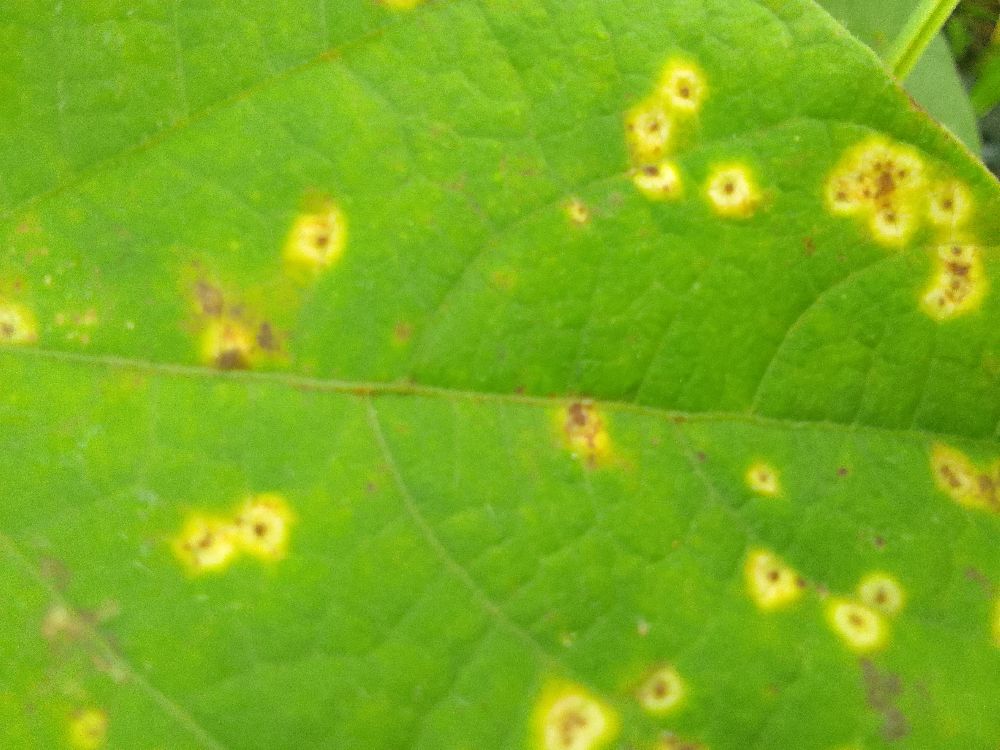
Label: rust